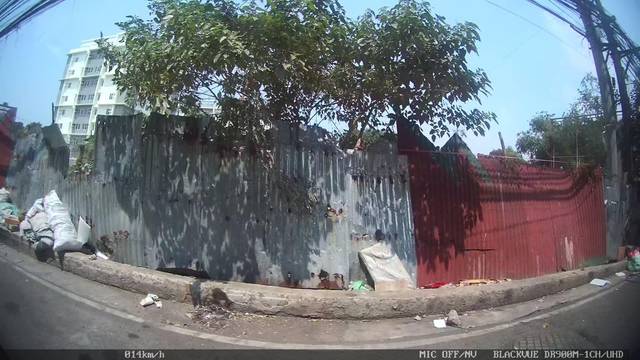
Region: Philippines
Coordinates: 14.597, 120.99